Mascarene parrot

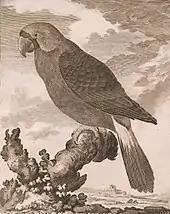
Plate from Comte de Buffon's encyclopaedia "Histoire Naturelle", 1700s

Early writers claimed the Mascarene parrot was found on Madagascar, an idea that led the French naturalist René Primevère Lesson to coin the junior synonym "Mascarinus madagascariensis" in 1831. His new genus name prevailed and, when the Italian zoologist Tommaso Salvadori combined it with the earlier specific name in 1891, it became a tautonym (a scientific name in which the two parts are identical). Lesson also included species of the "Tanygnathus" and "Psittacula" genera in "Mascarinus", but this was not accepted by other writers. The following year, the German herpetologist Johann Georg Wagler erected the genus "Coracopsis" for the Mascarene parrot (which became "Coracopsis mascarina" under this system) and the lesser vasa parrot ("Coracopsis nigra"). The English zoologist William Alexander Forbes, believing that "mascarinus" was invalid as a specific name, since it was identical to the genus name, coined the new name "Mascarinus duboisi" in 1879, in honour of Dubois.